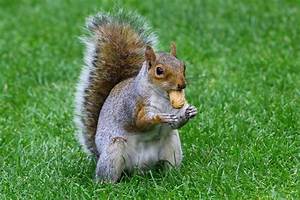
Label: scoiattolo